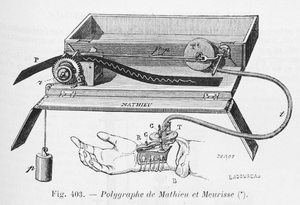
Sphygmographe ou polygraphe de Meurisse et Mathieu.
Un sphygmographe était un instrument de mesure mécanique utilisé au milieu du XIXᵉ siècle pour enregistrer le pouls. Développé en 1854 par le physiologiste allemand Karl von Vierordt, cet appareil, inspiré du sphygmomètre de Hérisson et du Kymographion de Ludwig, est considéré comme le premier dispositif externe, non intrusif, utilisé en dehors du cadre expérimental pour mesurer la pression artérielle. Il fait partie des nombreux appareils explorateurs construits à la même époque destinés à prendre le mouvement des organes : cardiographe, laryngographe, myographe, pneumographe, pnéographe, etc.